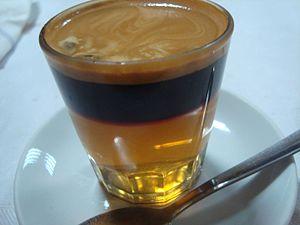
Le Carajillo est une boisson espagnole préparée avec du café auquel on ajoute du brandy ou du rhum.